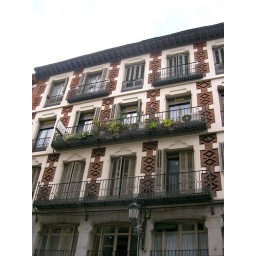
Another beautiful building in the calle Carretas. I love to see the plants in the balconies:)